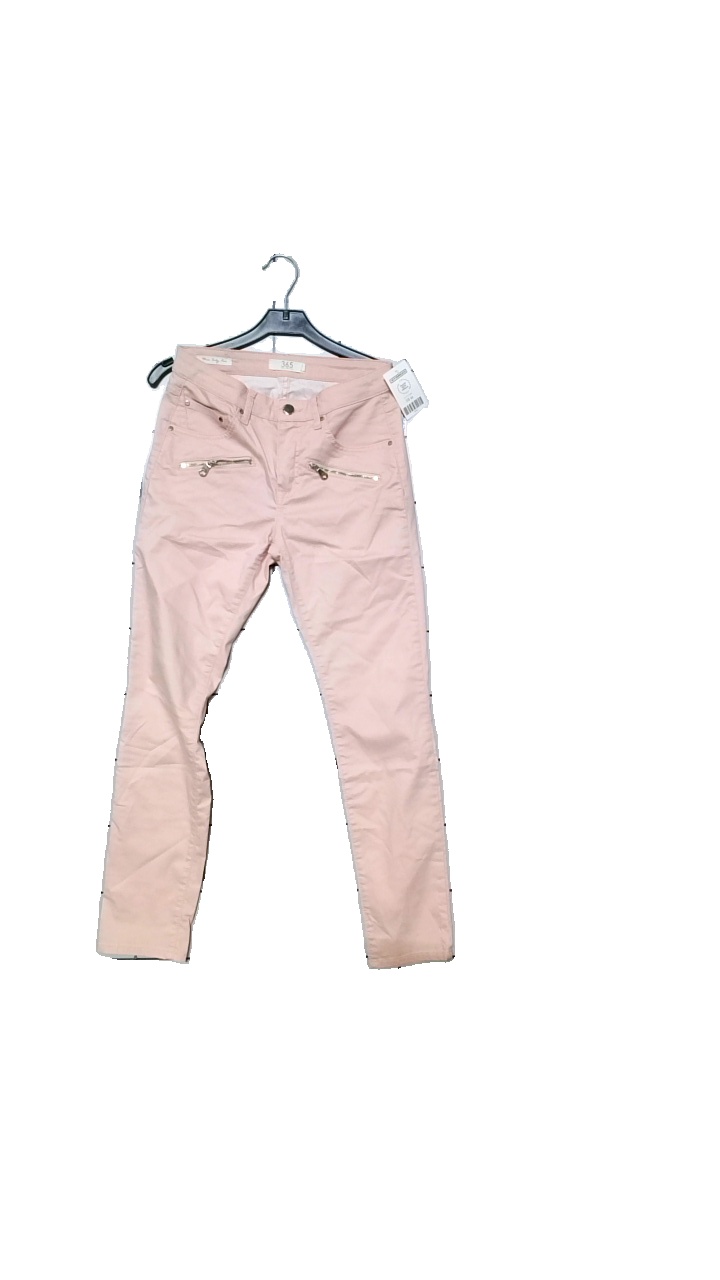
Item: Trousers (Ladies)
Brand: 365
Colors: Pink
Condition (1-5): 5
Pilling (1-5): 5
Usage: Reuse
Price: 50-100